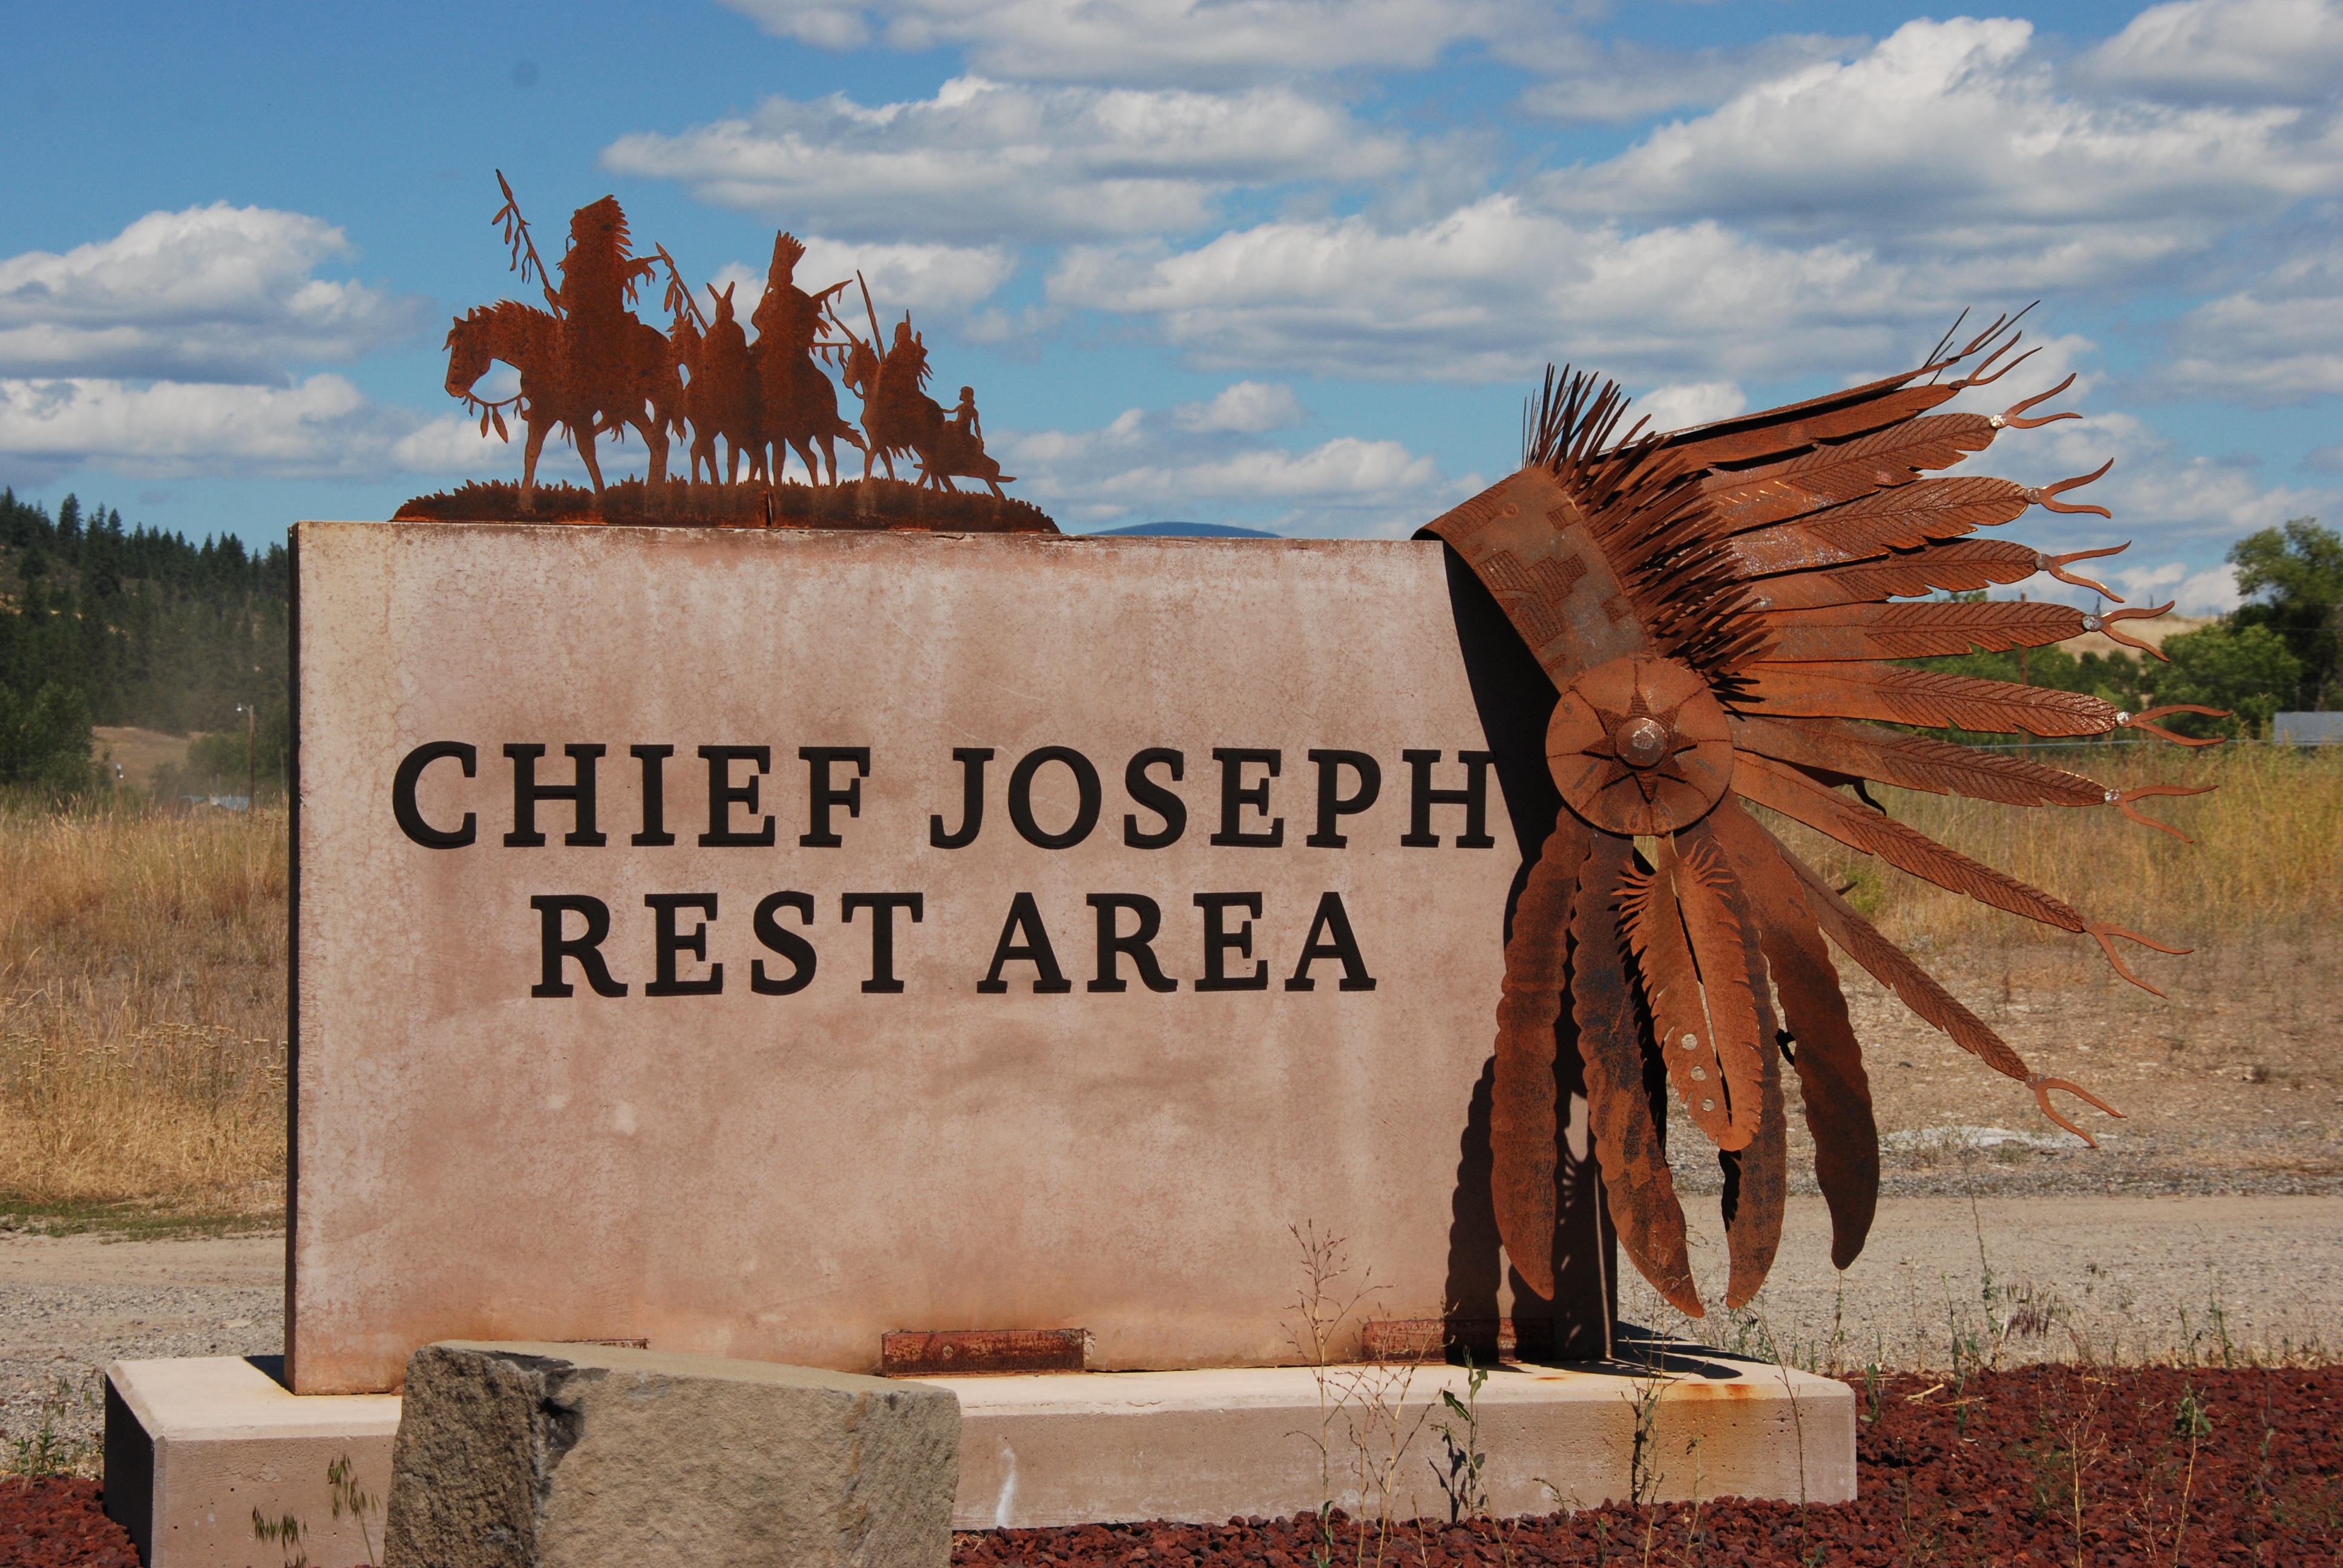
monument, travel, art, temple, north america, resting place, native american, announcement, washington state, headdress, rust color, chief joseph, ancient history